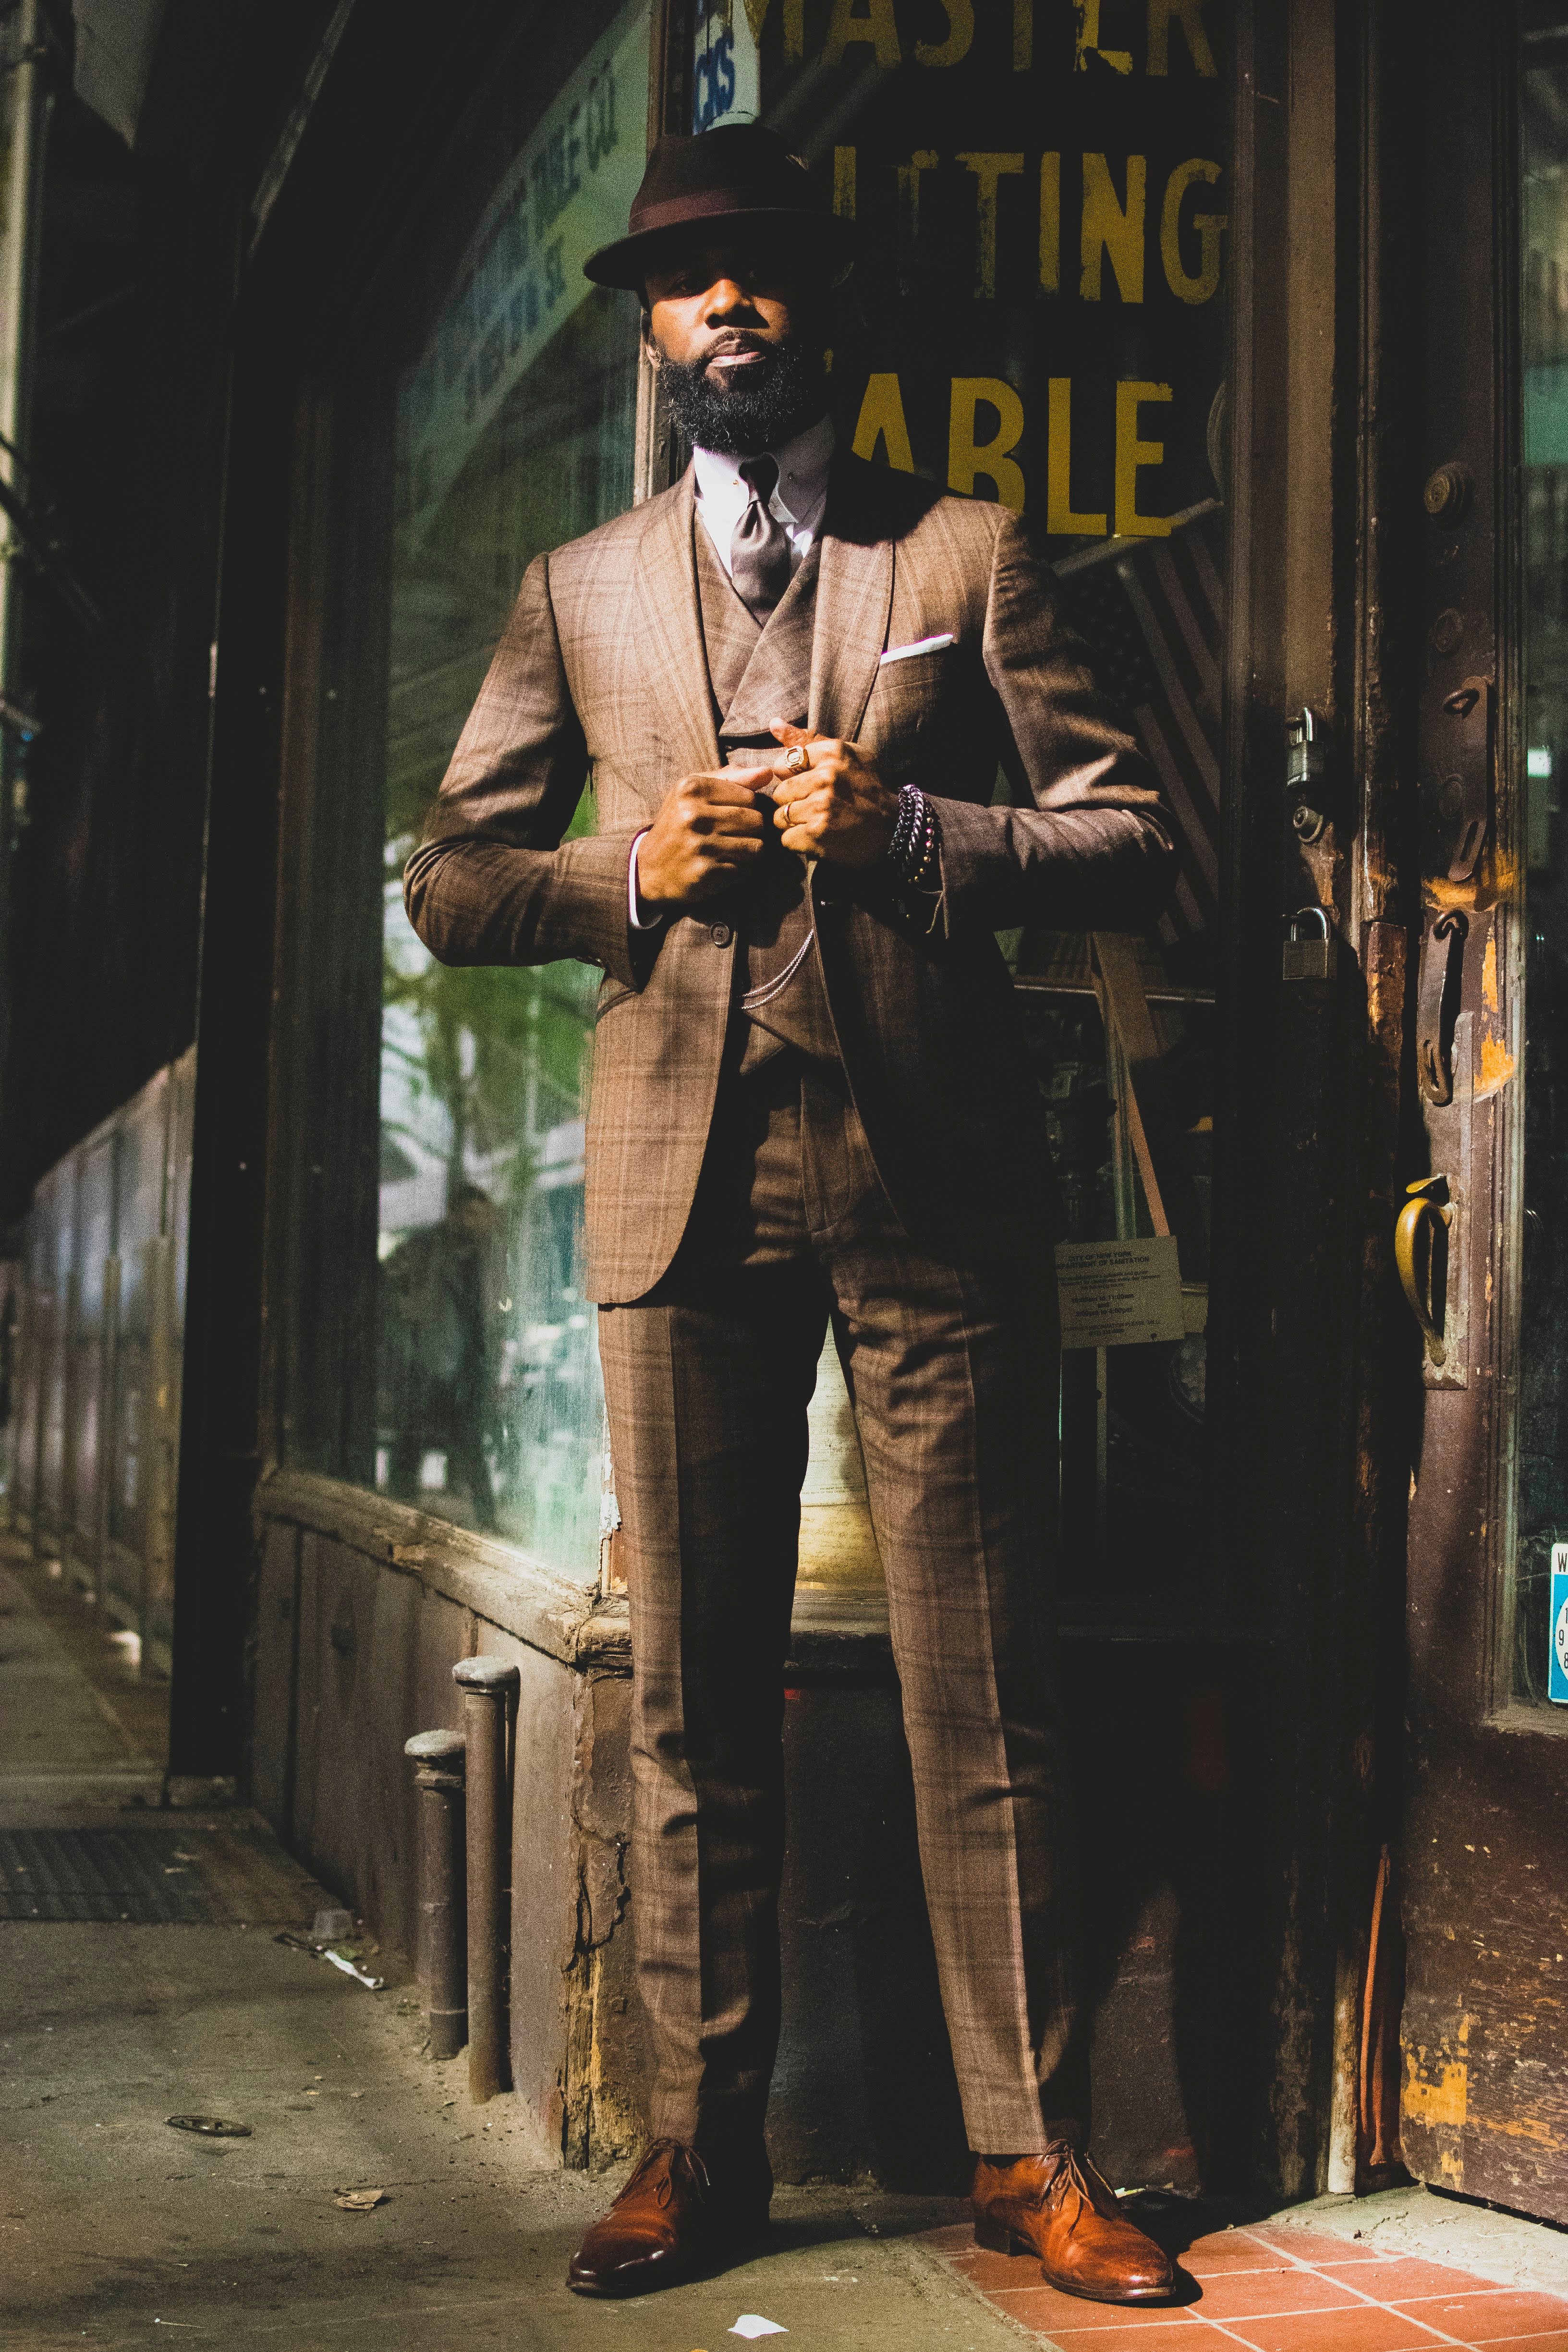
human, suit, street